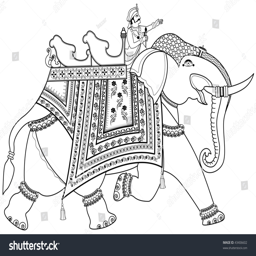
vector illustration of a decorated elephant